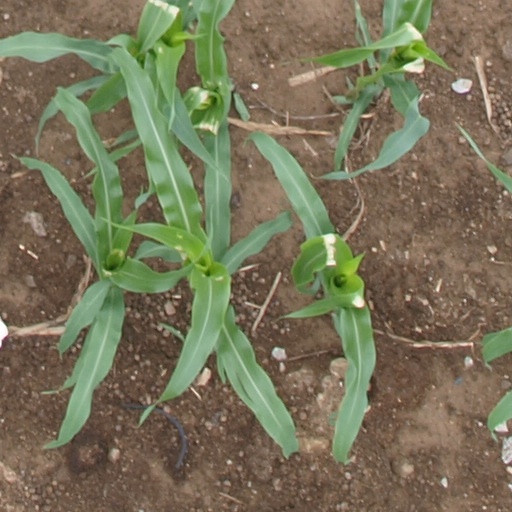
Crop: maize; corn